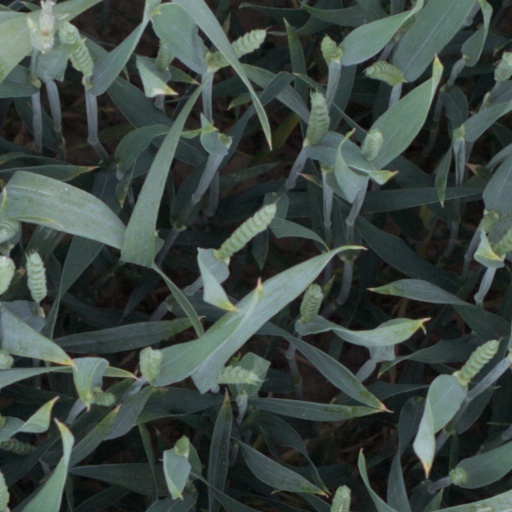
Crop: wheat